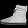
Label: Ankle boot